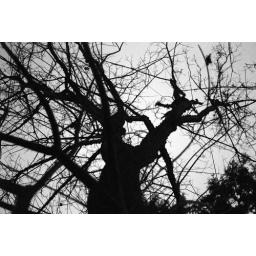
Like broken glass... I haven't done black &amp;amp; white in a while, this one was begging for it.